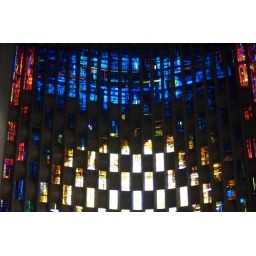
The baptistry stained glass window in Coventry Cathedral.